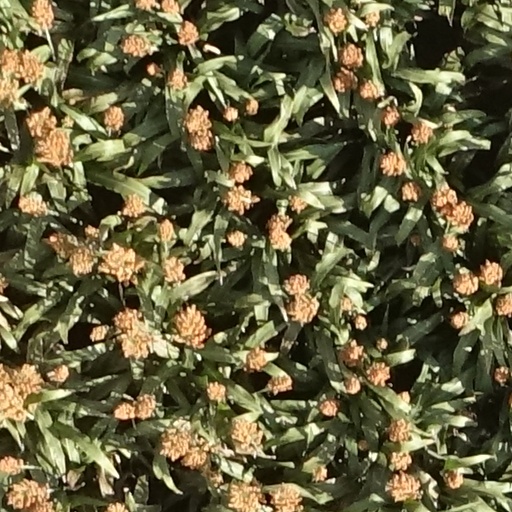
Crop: sorghum